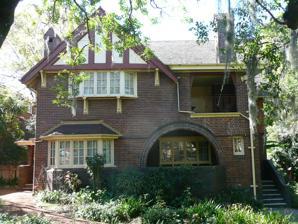
Country: Australia
Year built: 1915
Historic site in New South Wales, Australia Tulkiyan Tulkiyan , pictured in August 2009. Location 707 Pacific Highway , Gordon , Ku-ring-gai Council , New South Wales , Australia Coordinates 33°45′28″S 151°09′14″E / 33.7578°S 151.1540°E / -33.7578; 151.1540 Architect Bertrand James Waterhouse (Waterhouse and Lake) Architectural style(s) Federation Arts and Crafts Owner Ku-ring-gai Council New South Wales Heritage Register Official name Tulkiyan Type state heritage (complex / group) Designated 27 May 2005 Reference no. 1733 Type House Category Residential buildings (private) Builders Mr Ochs; garden laid out by Mr Mottram Location of Tulkiyan in Sydney Show map of Sydney Tulkiyan (Australia) Show map of Australia Tulkiyan is a heritage-listed former suburban residence and former house museum at 707 Pacific Highway , in the Sydney suburb of Gordon in the Ku-ring-gai Council local government area of New South Wales , Australia. It was designed by Bertrand James Waterhouse of Waterhouse and Lake, and built by Mr Ochs; garden laid out by Mr Mottram. The property is owned by Ku-ring-gai Council. It was added to the New South Wales State Heritage Register on 27 May 2005. History Indigenous history This section is empty. You can help by adding to it . ( September 2018 ) Gordon district Historians are uncertain about the origin of the name Gordon. Like Willoughby , it probably commemorates General Sir James Willoughby Gordon who, as the quartermaster-general in England when the First Fleet sailed for NSW in 1787, would have been responsible for outfitting the fleet. One of Gordon's pioneer settlers was Robert McIntosh, who is commemorated by McIntosh Street. In 1832 he planted an orchard, which was situated opposite today's St. John's Anglican Church, on the corner of St. John's Avenue and the Pacific Highway. Another pioneer was John Brown, known as the Squire, who through his trade as a timber-cutter, became prosperous. He first acquired land in the 1850s on the site of the present Ravenswood Methodist Ladies' College . This was also site of the first post office, which opened in 1860, and the brick cottage that housed it still stands in the school grounds. Because the suburb was part of the area known as Lane Cove , this was the name of the first post office. The confusion that resulted caused it to be renamed Gordon in 1879, and the site of the post office was changed. Brown's ambition was to own a square mile of land and to this end he acquired several parcels, until by 1870 he had bought land as far down the North Shore as St.Leonards, where he had a large timber yard. St. John's Church of England, Gordon is another historic point of interest. It was built in 1872 and its rectory in the 1890s. In 1817 Governor Macquarie donated (pounds) 10 towards the building of a small wooden structure, which came to be used as a church, community centre and meeting place. A larger 1832 church was destroyed by bushfire in 1862 and an 1873 church designed by Edmund Blacket was begun and later expanded as the parish grew. When the railway was extended to the North Shore in the 1890s, these suburbs experienced enormous growth and suburbanisation. A subsequent increase in subdivision and land sales changed the character of the area, attracting affluent residents with a tendency to build large houses on substantial areas of land. In due course, many of these estates were further subdivided, and further homes constructed on smaller parcels of land ('Bill'). The Gordon railway station opened in 1890. A shire encompassing the area from Willoughby to Hornsby was formed in 1906 and called Ku-Ring-Gai, after the Chase, which had been established in 1894. In 1928 it became a municipality with its headquarters in Gordon (designed by architect, artist and writer, William Hardy-Wilson) on the Pacific Highway. Tulkiyan Tulkiyan was built on part of the 16 hectares (40 acres) of land that had been granted to Michael Ansell on 30 June 1823. In 1824, the 40 acres was sold to William Fowler, who then leased it to Messrs. Giles and Ritchie. It was further mortgaged to Samuel Lyons , an auctioneer, who, in 1843, finally disposed of the property to Robert McIntosh II who was already a landowner and occupier of other substantial properties in old Lane Cove. Following ownership by Hanna McIntosh, 12 hectares (30 acres) of this land was offered for subdivision in 1895 as Deposited Plan 3267. Lavinia McIntosh obtained title to Lot 3 of Section 1 in 1906, selling to George Chapman in 1912 who in turn transferred his title to Mrs Mary Donaldson in 1913. In 1913, Lot 1 Section of the McIntosh estate was purchased by Mrs Mary Donaldson, wife of merchant William Donaldson, who ran the City Free Stores in Kent Street, Sydney (along with three other properties located opposite, between the present Bushlands Avenue and St. John's Church). The land was one rood, 32 perches in area, and accessible to the railway station. The choice of lot by Mary and William Donaldson was made because of its location: half-way between the Chatswood and Warrawee Bowling Clubs. Mary Donaldson had admired the houses of several of her friends built by architect B. J. Waterhouse of Waterhouse & Lake Architects. Shortly afterwards the Donaldsons commissioned B. J. Waterhouse of Waterhouse & Lake Architects to design their new home. The original cost of the house was £2,147. The house was designed as a two-storey villa, constructed in brick with a terracotta shingle roof, and designed so that the majority of rooms had their own private outdoor area or patio. Homes opposite the Donaldson property, between the present Bushlands Avenue (formerly Gertrude Avenue) and St John's Church were Cranbrook (occupier Patrick Deery), Kai-Ora, (occupier George West), and Kinawanna (occupier Rev George Brown, a Methodist missionary). The Ku-ring-gai Shire Council was also temporarily occupying the St John's Church of England Hall, a wooden building facing the main street. A year after the house was completed, 1916, a timber framed garage was built near the north-west corner of the house, to accommodate Mr Donaldson's first car, a Studebaker. This was subsequently demolished because of white ant activity following Council's acceptance of the property (in 1985). It is understood that Mr Donaldson attempted to extend the curtilage of the property to the east, however the neighbour Mr Underwood who used his property as a market garden declined to sell off any of his land. Mary Donaldson's three children inherited the property in 1950. Margaret Helen Scott Donaldson obtained title in 1975, on the death of her sister, Mary Isabella (Maisie), retaining title until the July 1985 Deed of Trust transferred ownership to Ku-ring-gai Council. The Donaldson Family Mary Donaldson had been born Mary Scott, descended from the family of Mungo Scott, a successful flour miller, of Melbourne . The Donaldsons moved to Sydney around 1900 when Mr Donaldson took up a position as accountant at the new Mungo Scott Flour Mill at Haberfield (now Summer Hill ) - the mill was opened by his father-in-law. The Scott family was a family of means, and Mary Donaldson had, until her death, title to Tulkiyan. Miss Donaldson's father came from a family of lesser means, and was a banker prior to his marriage into the Scott family. William and Mary Donaldson had three children: William Jnr. ('Bill'), Mary Isabella (Maisie), Margaret Helen Scott. None of the children married. Margaret Donaldson moved to Tulkiyan at age 10, when the home was completed in 1914. She lived there all her life. The house continued in family ownership until 1994, when Margaret died (aged 91) and based on her wishes, Tulkiyan became the property of Ku-ring-gai Municipal council for the use of the community. The (property and) house was acquired (the title deeds of the property and ownership of much of the contents were transferred by Margaret to Ku-Ring-Gai Municipal Council in 1985 with a provision for life tenancy; i.e. Council received the house in a fully furnished condition. A detailed summary report on the property was prepared in 1987, a detailed inventory in 1994, a valuation of important artefacts in 1996, a conservation management plan in 1998 and a plan of management in 2000. Council agreed to form a committee to assist with the management of the property in June 2002 and the Tulkiyan Management Advisory Committee has been active since, assisting with management issues, overseeing works associated with grant funding and the process of placing a custodian/caretaker in the house. The property has been open for public inspection on a casual basis. Over the last decade a consensus emerged that the property was being under-used as a public asset. A number of tentative steps were attempted to overcome this situation, including recruitment of a caretaker (discontinued after a short period) and the preparation of a discussion paper on the future of use of the property. Resolving the future of the property has emerged as a priority for Council. There is also a specific concern that the implementation of measures designed to increase community use be matched by increased earned revenue. A detailed electronic inventory of all material held at Tulkiyan was prepared in 2002 (536 individual records) and an Interpretation Plan for the property in 2002-3. The house As the house has remained in the one family, and as the family did not have any need for major change, little structural alteration was made over the years. B.J. Waterhouse himself was summoned in the early stages to advise on minor details. The family nicknamed him "Mr Monday Tuesday" because of his tendency to say that he would come on Monday or Tuesday, and then fail to turn up. He also had no car and the family used to suggest that one of the reasons he failed to come was because he was waiting to be called for. The Donaldsons were introduced to B.J. Waterhouse through their friendship with Mrs A. B. Davidson of Neutral Bay . The Garden 1914 photographs of the house and setting show a site devoid of significant vegetation. According to (Miss Donaldson) oral history accounts, the property had been used previously for grazing cattle owned by the McIntosh family. According to the same source, B. J. Waterhouse designed the front fence and garden incorporating, it is believed, the design of the front path to the lych gate, the planting of lily pilly (Acmena/ Syzygium smithii ) on either side of the gate and the driveway entrance to a non-existent garage (built a year after occupation, by an unspecified builder. The garage was not designed by Waterhouse but "put up" by one, "Teddy". William's friend, Mr Bond, had persuaded him to buy a Studebaker. Later, William bought a Dodge . The location of the vegetable gardens, planted to the rear of the property, and the tennis court, towards the south, were also planned by the architect. According to Miss Donaldson, the (front) garden was designed by B. J. Waterhouse and laid out by a Mr Mottram of Fox Valley Road. The front brick wall, drive gates and the main entrance lych gate are most important elements as part of the original design together with the gravel path and drive. Later gardeners were Mr Edwards and a Mr Colbert who also worked on the garden at Eryldene (nearby in Mackintosh Street, Gordon). Again, according to Miss Donaldson, Mary planted bouvardias, irises and columbines (Aquilegia sp./cv.s) in (front) garden beds and the garden itself was "made and remade" several times. She recalled that bouvardias were among the original annuals planted (actually these are a perennial shrub but frost tender - perhaps they were discarded each year and more bought the following season)(pers.comm, Stuart Read, 7 July 2008)). Bill planted irises in the back garden. Chinese gardeners also worked in the back garden, planting vegetables along the fence line. The same oral history source also provided the information that the family became keen supporters of the planting of indigenous species in the garden, an interest which complemented Mary's existing interest in the Federation Arts and Crafts movement. This is confirmed by plant invoices and a library of books describing native plants. The garden contains a number of mature trees, particularly on the southern boundary. Some rainforest trees date back to the beginning of the garden, others were planted in the 1940s by Dr William (Bill) Donaldson - he was the plant enthusiast of the family. Bill served in World War 1, then trained as a doctor and practiced in Beecroft . He later returned to Tulkiyan after his parents' deaths and spent much of his retirement time in the garden. Many native trees are rainforest species, some rare. Bill Donaldson, after he retired, continued Mary's interest in native plants, and a number of indigenous plants can be dated to the 1960s after he retired and returned to the family home. The first and only comprehensive analysis of the garden was undertaken by David Costello, Manager of Parks & Reserves for Ku-Ring-Gai Municipal Council in 1986, after Council obtained title to the property. Costello's plan notes that Margaret had a remarkable memory for the botanical names of many rainforest species, many of which have had their names superseded (changed) since planting. At this time the garden was also visited by rainforest specialists from the Department of Forestry, who commented on the importance of the plantings. From the beginning a Mr Grundy did odd jobs around the house, both in the garden, and in the house. He came from North Sydney , and was not associated with any large firm. When any maintenance work was undertaken, the Donaldson family always attempted to retain the original character of the building, preserving not only original specifications, but details of costs of painting jobs and repair works. Additional roof tiles were stored under the house, and all original gas fittings were retained. A 1986 audit was done of the garden, listing all trees and shrubs at that time (see file). It noted that the 2 lily-pilly trees at the front fence were planted in 1915, and that another different lily pilly, Acmena ingens (syn.A.australis ssp.brachyandra)(with large red fruits) was planted in the 1940s - this one having large red fruits. Many of the receipts of the now mature plantings were kept by Miss Donaldson, whose brother Bill was the plant enthusiast. She had a remarkable memory for plant names and was able to assist in identifying a number of the rainforest tree species. Many of these have had name changes since the time of planting (Acmena changing to Syzygium for example). Shrubs throughout the garden include Prunus spp., azaleas (Rhododendron indicum cv.s), Chinese lanterns (Abutilon sp.), Kaffir lilies (Clivea spp.), lasiandras (Tibouchina spp.), spider flowers (Grevillea spp.), roses and wind flowers (Anemone spp.). Under the direction of Zeny Edwards, with plants supplied by Ku-Ring-Gai Municipal Council and Parkers Nursery, and with the assistance of the Friends of Tulkiyan, the front garden ribbon beds have been planted out and the vegetable garden at the rear revived. Council staff keep the lawn mown and edges trimmed. The custodian keeps the garden, with assistance from Friends of Tulkiyan. Bertrand James (B.J.) Waterhouse Main article: B. J. Waterhouse Bertrand James Waterhouse OBE, known to his friends and colleagues as B.J., was born in Leeds in 1876 and came to Australia with his family when he was 16 years old. He gained his architectural training at Sydney Technical College under the tutelage of John Sulman . At this time (1892) Waterhouse was articled to the English architect John B. Spencer who designed the Strand Arcade. He subsequently worked in the office of W. L. Vernon, Government Architect , until he entered private practice with J. W. H. Lake in 1907 or 1908. During its first decade of practice, the firm designed many houses in the Neutral Bay- Cremorne - Mosman areas, which was being developed rapidly as a "desirable" harbourside residential locality. His career in domestic architecture was to span some 50 years. Waterhouse had a gift for composing shapes, textures, solids and voids into seemingly casual, informal architecture; he was particularly aware of the needs to build in scale and sympathy with people. Thus his houses have a comfortable and warm character, without fuss or strain, free of unnecessary detail. Waterhouse in his early architecture followed the precepts of the English Arts and Crafts movement and his work has a close affinity to that of Voysey, Bailey Scott and Macintosh. Waterhouse could be described as the Sydney equivalent of English architect C. F. A. Voysey, whose Arts and Crafts houses in England were widely admired in the early twentieth century. A typical Waterhouse residence featured asymmetrical, picturesque massing, strongly expressed roofs, usually with dominant gables; porches, balconies and verandahs; and at least one facetted oriel or bay external wall finish, together with areas of timber shingling or tile-hanging. Inside, the main rooms displayed timber wainscoting on the walls and heavy timber beams below the ceilings. He continued to design in this manner until the early 1920s. In his later years Waterhouse designed residences in the Spanish Mission Style. Waterhouse died, aged 90, in 1965. Tulkiyan was opened to the public as a house-museum by Ku-Ring-Gai Municipal Council. It was closed to the public in 2012 because of public safety concerns. Council is looking for a manager of the property, to operate it as a house museum. The Historic Houses Association of Australia (HAA) announced in late 2016 that they have entered an agreement with Ku-Ring-Gai Council to manage Tulkiyan House. Description Tulkiyan is a remarkably intact survivor of a distinctive phase in the development of domestic architecture in Australia. It is a substantial two storey brick residence located on the north eastern side of the Pacific Highway at Gordon. Site  and garden The site is 0.53 hectares (1.32 acres). It is bounded by paling fences to the west, north and east, while the southern (Pacific Highway) boundary is a brick fence with timber infill panels (this was replaced in 2007 with a timber retaining wall ). The main entrance to Tulkiyan is through a timber gate located under a brick arch with terracotta tile detail in keeping with the detailing of the main house. Two large lily pilly trees frame the brick lych gate to the Pacific Highway front. The gravel driveway (edged with a low brick wall; and a stone wall to its north) is located at the north-western corner of the site, and is entered through this pair of timbered gates. The driveway leads to a garage north-east of the house's rear corner. The gravel path curves across the block towards the front door, joining up with the driveway. On the southern side of the house a sandstone path leads to the rear. An area of lawn is to the house's west, south-west and south. In the lawn to the house's south-east are two beds of roses. A rear garden behind the garage has a shed , incinerator, compost heaps, brick path and areas of garden beds, more lawn and trees lining the north-eastern, eastern and southern boundaries. A layout plan of the garden was prepared in 1987, identifying all plantings (trees, shrubs, herbaceous plants). According to Miss Donaldson, the garden was designed by B. J. Waterhouse and laid out by a Mr Mottram of Fox Valley Road, but has been modified several times. Later gardeners were Mr Edwards and Mr Colbert who also worked at Eryldene nearby. The front brick wall, drive gates and the main entrance lych gate are most important elements as part of the original design together with the gravel path and drive. The front fence of brick and timber complements the house. The original front gate is beneath a brick arch with terracotta shingled hood similar the chimneys . Matching timber gates on the driveway are engraved with the name. The garage was not designed by Waterhouse but "put up" by one "Teddy". This has been demolished. The original front garden layout and the pea gravel driveway and path remain, along with remnants of the original garden and early plantings. The red gravel path with brick edges curves diagonally to the north to the front door at the driveway, with ribbon beds on either side. Bouvardias were amongst the original annuals planted, later columbines. In later years Miss Donaldson liked colourful annuals here, and chided the Council to hurry up and plant each season after they had started to do some of the maintenance when she had signed the house over, but still had residence. Two large green glazed frogs sat on the front porch and their positions indicated whether Miss Donaldson wanted visitors or not. There is still a bed of small pink floribunda roses that Miss Donaldson used to pot up for visitors. The two almost symmetrical lily pilly trees on either side of the main gate were apparently planted in 1914 and dominate the front, draped in Spanish moss (Tillandsia sp.). The garden contains a number of mature trees, particularly on the southern boundary. Many of the Australian species are believed to have been planted by Dr William (Bill) Donaldson (son of the original owners) in the 1940s - he was the plant enthusiast of the family. William Jnr. ('Bill') served in World War I, later trained as a doctor and practiced in Beecroft. He later returned to Tulkiyan after his parents' deaths and spent much of his retirement time in the garden. Many native trees are rainforest species, some rare. Lists of (all native) plants date from 1940s-1952. Roses and cottage perennials dominate, as it is maintained by monthly working bees and a few hours work by Council staff. Three miniature pomegranates are planted as they feature in the plaster ceilings of the morning and drawing rooms, while the dining room design shows the fruit ripe and split open. The site has a substantial (eastern) side garden with a sandstone crazy paved path to stairs to the side verandah , which features a compartment accessible to the pantry to deliver bread, milk and meat. The back lawn is flattened, originally a tennis court, now featuring a mature macadamia, a Barklya syringifolia and new sandstone edging around 2 sides, built by Council. The other half is the site of the bricked vegetable beds, a lemon tree, formerly a picking garden and lawn, originally with clothes prop line, now removed. Chinese gardeners planted vegetables along the fence line and later Bill planted irises here. The vegetable garden remained important to Miss Margaret and even at the end of her life she still had rhubarb and strawberries. "Mr Grundy" came from North Sydney to do odd jobs in the garden and in the house. Early photographs show the block empty of vegetation, (there were vegetable gardens and a cow paddock over the fence) in contrast to today's towering rainforest trees (see below). Native species of trees (featuring huge rainforest trees along the back and sides) and shrubs include: lily pilly (Acmena smithii), an enormous Acmena ingens (syn.A.australis ssp.brachyandra)(with large red fruits - this specimen planted in the 1940s), Pararchidendron pruinosum / Abarema saphidoides (snow wood tulip siris), brush bloodwood (Baloghia inophylla), forest oak (Allocasuarina torulosa), aniseed myrtle (Backhousia anisata), gold blossom tree (Barklya syringifolia), Illawarra flame tree (Brachychiton acerifolium), coachwood (Ceratopetalum apetalum), sassafras (Doryphora sassafras), blue quandong (Elaeocarpus grandis), blueberry ash (E.reticulatus), brush box (Lophostemon confertus), lemon-scented gum (Corymbia citriodora), spotted gum (C.maculata), lemon scented tea tree (Leptospermum petersonii), cheese tree (Glochidion ferdinandii), spider flower (Grevillea oleiodes), silky oak (G.robusta), native frangipani (Hymenosporum flavum), Queensland nut (Macadamia tetraphylla), brown pine (Podocarpus elatus), firewheel tree (Stenocarpus sinuatus), broad leaved paperbark (Melaleuca quinquenervia) Syzygium floribundum (weeping lily pilly/satinash), Harpulia pendula (tulipwood) and weeping lily pilly (Waterhousia floribunda). There are also a smaller tuckeroo (Cupaniopsis anacardioides), tree fern (Cyathea cooperi) and a young Buckinghamia celsissima planted by the mayor for the centenary of Ku-ring-Gai Council. Exotic trees and shrubs include: fried egg tree (Gordonia axillaris), Hibiscus sp., jacaranda (J.mimosifolia), crepe myrtle (Lagerstroemia indica), tree tulip (Magnolia sp.), crab apple (Malus sp.), cherry (Prunus sp.), cherry plum (P.x blireana) and sweet bay /bay laurel (Laurus nobilis). Shrubs throughout the garden include Prunus spp., azaleas (Rhododendron indicum cv.s), camellia (C.japonica cv.), Chinese lanterns (Abutilon sp.), Rondeletia amoena with pink flowers and fringe flower (Loropetalum chinense). Ground cover plants include Kaffir lilies (Clivea spp.), lasiandras (Tibouchina spp.), roses and wind flowers (Anemone spp.). Under the direction of Zeny Edwards, with plants supplied by Ku-Ring-Gai Municipal Council and Parkers Nursery, and with the assistance of the Friends of Tulkiyan, the front garden ribbon beds have been planted out and the vegetable garden at the rear revived. Council staff keep the lawn mown and edges trimmed. The custodian keeps the garden, with assistance from Friends of Tulkiyan. House The house is designed in the Federation Arts and Crafts style by B. J. Waterhouse. Tulkiyan is an important intact example of Waterhouse's work. The house is asymmetrical with an all embracing roof line covering balconies and verandahs. All major rooms downstairs and bedrooms upstairs have access to verandahs and sleeping out was "an activity seen as being conducive to health". Tulkiyan means " gable " in Gaelic. Tulkiyan is a face brick building with steeply pitched terracotta shingled roof and tall chimneys finished with gabled shingled caps. The roof gables are either hung with terracotta shingles or half timbered with bracketed eaves . The main entry is on the northern side of the house via a covered porch which opens under the staircase. The ground floor includes a stair hall, morning room, living room, dining room, kitchen, pantries and maids' room, while the first floor contains the four bedrooms, a bathroom and lavatory. A wide verandah on the eastern side of the house opens off the dining room and overlooks the side garden and former tennis court lawn. Each of the four bedrooms on the first floor has built in cupboards and opens onto a separate balcony . These were often used at this period for sleeping out, an activity seen as being conducive to good health. The interior of the house includes some good examples of Edwardian joinery and hardware., including a built in sideboard accessible from both the dining room and the kitchen and a fine timber stair. The original timber front entry gate is located below a brick arch with a terracotta shingled hood detail similar to that on the chimneys. A matching pair of timber vehicular gates at the driveway entry in engraved with the name Tulkiyan, an aboriginal word meaning "happy memories". The original layout of the front garden and the pea gravel driveway remain together with remnants of the original garden and early plantings around the house. Tulkiyan is typical of Waterhouse's distinctive Edwardian houses. In his writing he advocated simplicity and straightforwardness in house planning. The house has a remarkable flow of simple spaces on the ground floor and an economy of planning. As in Waterhouse's other domestic designs, the dominant, all embracing roof is a considerable technical achievement dominating the building. It broods over the general mass of the house unifying all its separate parts. Waterhouse wrote: 'The cast shadow on rough cast or brick broken by the light on glass and shutter is most beautiful, and the unifying value of the shadow is very great Balconies and verandahs should either be absorbed within the structural bounding lines of the mass, or be large enough to avoid that meagre and disjointed appearance so detrimental to the design, and should provide sufficient space for living or sleeping and out accommodation now so customary.' The principal wall material unlike many of Waterhouse's contemporary designs is a dark mahogany/brown brick combined with beautiful red/brown plane tiles and gables which are heavily half-timbered and pargetted with rough cast. Interestingly, Waterhouse was to choose a similar brick when he built his own house "The Gables" in Neutral Bay - between 1920 and 1923. The tall chimneys have their own gabled roofs and are almost a trademark of a Waterhouse design from this period. The large semi-circular arch which defined the front verandah of Tulkiyan echoes a favourite architectural motif of the great American architect, Henry Hobson Richardson. All the outdoor spaces are nicely "absorbed" into the mass. Each room has an adjacent outdoor space with the necessary requisite for "sleeping out". The house is approached from a side entrance porch into a large entry and stair hall around which radiate the principal ground floor rooms. To the right through sliding doors is the morning room with a small ingle and a picturesque window seat in a projecting bay. A door opens onto an ample verandah enclosed by a large semi-circular arch . To the left of the morning room through sliding doors and behind the verandah is the living room, behind this again is the dining room again entered by sliding doors and opening onto a loggia . This flow of space from room to room was an innovation used often by Waterhouse in his designs. Directly behind the Entrance Hall is situated the kitchen with a clever pass door and washroom under the stair landing to allow the maid to answer the front door. The rear of the house is occupied by service rooms and maid quarters which surprisingly have the best aspect and views. Contents: Still furnished and decorated exactly as it was when new with many items from David Jones and Beard Watsons: visitors can compare downstairs photos from 1914's The Sydney Mail with today. When soft furnishings wore out they were replaced with similar ones. The fuel stove and gas lights remain, despite electric lights, stove and refrigerator. There is an amazing set of records - receipts for furniture and garden plants, personal items - postcards and souvenirs brought home for the children from an overseas trip. Condition As at 4 January 2001, the building is in excellent condition. While the garden has not been maintained to the same degree as the house, sufficient archaeological evidence would exist on site to give a clear indication of the layout and plantings. The house (and its contents) is highly intact. The garden has been compromised but physical evidence of the original path system and driveway survives. The surviving physical and documentary evidence would provide information to allow the reinstatement of the original layout and plantings. Modifications and dates There have been very minor alterations to this site, comprising minor alterations to the garden, and changes to the rear entry to the property. Other than these alterations, the house is in near original condition, including the interior. 1916 Garage is built adjoining the house. Other alterations and additions throughout its history: Metal garden shed Later galvanised steel balustrade on western elevation, and associated gutter Later brick garden wall Later timber boundary fence to north, east and west boundaries. Pipe handrail adjacent to ramped entry adjacent to the back door Front and back door lights Tiling to rear (north) porch Later bathroom fitout including installation of modern cistern to lavatory Surface mounted services and power outlets Contemporary floor finishes to wet areas Later shelving in pantry and store. 1914 2 almost symmetrical lily pilly trees on either side of the main gate were planted. 1940s The garden contains a number of mature trees, particularly on the southern boundary. Many of the Australian species are believed to have been planted by Dr William (Bill) Donaldson in the 1940s - he was the plant enthusiast of the family. 1998 Roof repairs and maintenance carried out by A. Stanley. Heritage listing As at 19 January 2005, Tulkiyan is of State significance as an important, intact example of a fine Arts & Crafts suburban villa, designed by eminent Edwardian architect B.J. Waterhouse of the architectural firm of Waterhouse and Lake, for a prominent local family. The design of the house, together with their contents, represent the taste and lifestyle of the upper middle class in Sydney prior to World War 1, and document the building's ownership and occupation by the Donaldson Family for 80 years with a minimum of alteration from the original 1913 house. The ownership has remained in the one family from the commissioning of the architect to its bequest to Ku-ring-gai Council by Miss Margaret Donaldson in 1985. The largely intact interior is furnished with most of the original contents of the house. There is comprehensive documentary evidence relating to the house, family, contents and garden. The house and its garden setting also represent the suburban expansion of Gordon during the early twentieth century. Tulkiyan was listed on the New South Wales State Heritage Register on 27 May 2005 having satisfied the following criteria. The place is important in demonstrating the course, or pattern, of cultural or natural history in New South Wales. Tulkiyan is of State and local significance as the house and its contents form a unique representative collection that demonstrate the lifestyle and taste of the upper middle class in suburban Sydney during the early decades of the twentieth century. Tulkiyan is of local significance as the house represents the early phase of residential subdivision in the suburb of Gordon early in the twentieth century. It is associated with the Donaldson family, in particular Mrs Margaret Donaldson, née Scott, and her children. The place has a strong or special association with a person, or group of persons, of importance of cultural or natural history of New South Wales's history. Tulkiyan is of State and local significance for its ability to demonstrate through physical and documentary evidence the eighty year ownership and occupation of the Donaldson family, who originally commissioned Tulkiyan. Tulkiyan is of State significance as an important and intact example of the work of the eminent architect Bertrand James Waterhouse, OBE, FRIBA, LFRAIA (1876 - 1965). Waterhouse is regarded as the most significant domestic architect to emerge in NSW in the decade immediately before the First World War. The highly successful Architectural Practice formed by B. J. Waterhouse and J. W. Hamilton Lake in 1908 was responsible for the design of numerous stately homes, cottages, churches, cinemas and public buildings, including "Brent Knowle" (1913) at Neutral Bay, " Nutcote " (1925) at Neutral Bay and "Elwatan" (1926) at Castle Hill . Waterhouse was deeply committed to and a great proponent of the Arts and Crafts movement, however his later work embraced a number of architectural styles. The domestic architecture of Waterhouse was widely featured and documented in the publications: Australian Home Beautiful; The Salon; Architecture; Houses and Gardens; and The Home . A measure of Waterhouse's influence and reputation is demonstrated by his prominent appointments and awards. At various times he was President of the Royal Australian Institute of Architects, President of the NSW Board of Architects, Chairman of the National Planning and Development Committee, Canberra , President of the Board of Trustees of the Art gallery of NSW, and in 1949 he was awarded the Gold Medal by the Royal Australian Institute of Architects. Tulkiyan is of local significance for its association with the Donaldson family, in particular Mrs Mary Donaldson née Scott and her children, Mary, William and Margaret. Margaret Donaldson (1903 - 1994) who bequeathed the house and its contents to the community resided in the house for eighty years. The place is important in demonstrating aesthetic characteristics and/or a high degree of creative or technical achievement in New South Wales. Tulkiyan is of State and local significance as an excellent and highly intact example of the domestic work of the architect Bertrand James Waterhouse from the early years of the architectural practice of Waterhouse and Lake. It is an outstanding example of Arts and Crafts period design, arranging forms in a picturesque manner, utilising high quality materials and detail. The house and its contents form a unique representative collection of the middle class preoccupation with the later manifestations of the English Arts and Crafts movement. The house in its garden setting is visually pleasing and is a well known landmark on the Pacific Highway within the Gordon area. The place has a strong or special association with a particular community or cultural group in New South Wales for social, cultural or spiritual reasons. Tulkiyan is of local heritage significance to the community of Ku-ring-gai and the Ku-ring-gai Historical Society for its ability to reflect the tastes, values and ways of life of a single upper-middle-class family between 1913 - 1993. It is of social value for its place in the affections of the local community and those who knew Miss Margaret Donaldson. It is also important as a property gifted to the community by Miss Donaldson, an active member of the Ku-ring-gai community and Ku-ring-gai Historical Society. The place has potential to yield information that will contribute to an understanding of the cultural or natural history of New South Wales. Tulkiyan is of State and local significance as its contents provide an excellent source of information on the lifestyle and taste of an upper-middle-class family in suburban Sydney between the First and Second World Wars. The house is a rare and intact work of B. J. Waterhouse and survives with its full documentation, including documentary evidence of the interior decorations and furnishings, thus allowing considerable research and education opportunities into the methods of design, construction, as well as the lifestyle of the occupants. The place possesses uncommon, rare or endangered aspects of the cultural or natural history of New South Wales. Tulkiyan is of State and local significance as its setting and contents combine to form a rare example of an intact Arts and Crafts style residence, reflecting the tastes and lifestyle of an upper-middle-class family during the inter-war period in Sydney. The architectural style and materials of the house, its well known architect, the common use provenance of the furniture, chattels and documents, and the original and uninterrupted occupation and use by a single family make Tulkiyan unique. The place is important in demonstrating the principal characteristics of a class of cultural or natural places/environments in New South Wales. Tulkiyan is of State and local significance as an excellent and intact example of the early domestic work of J. B. Waterhouse designed in the Arts and Crafts style. It is outstanding because of the integrity and condition of the house and its contents which demonstrate the lifestyle and tastes of the upper middle class in suburban Sydney during the early decades of the twentieth century. It is widely acknowledged and esteemed by the community of Ku-ring-gai and the architectural profession. References